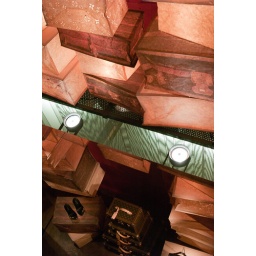
This is actually upside down, I think - the shoes were reflected in the ceiling mirror of the window